Ruth Maier

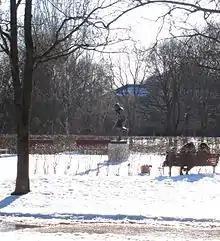
Sculpture in Frogner Park by Gustav Vigeland—"Surprised". Maier was one of two models for the sculpture.

Ruth Maier was born in Vienna to a largely assimilated Jewish family daughter of Ludwig [b.1882] and Irma [1895-1964]. Her father, Dr. Ludwig Maier, held a doctorate in philosophy, was a polyglot (mastering nine languages), and held a senior position within the Austrian post and telegraph service. He died in 1933 of erysipelas. Her first cousin, who survived the war, was the philosopher Stephan Körner.